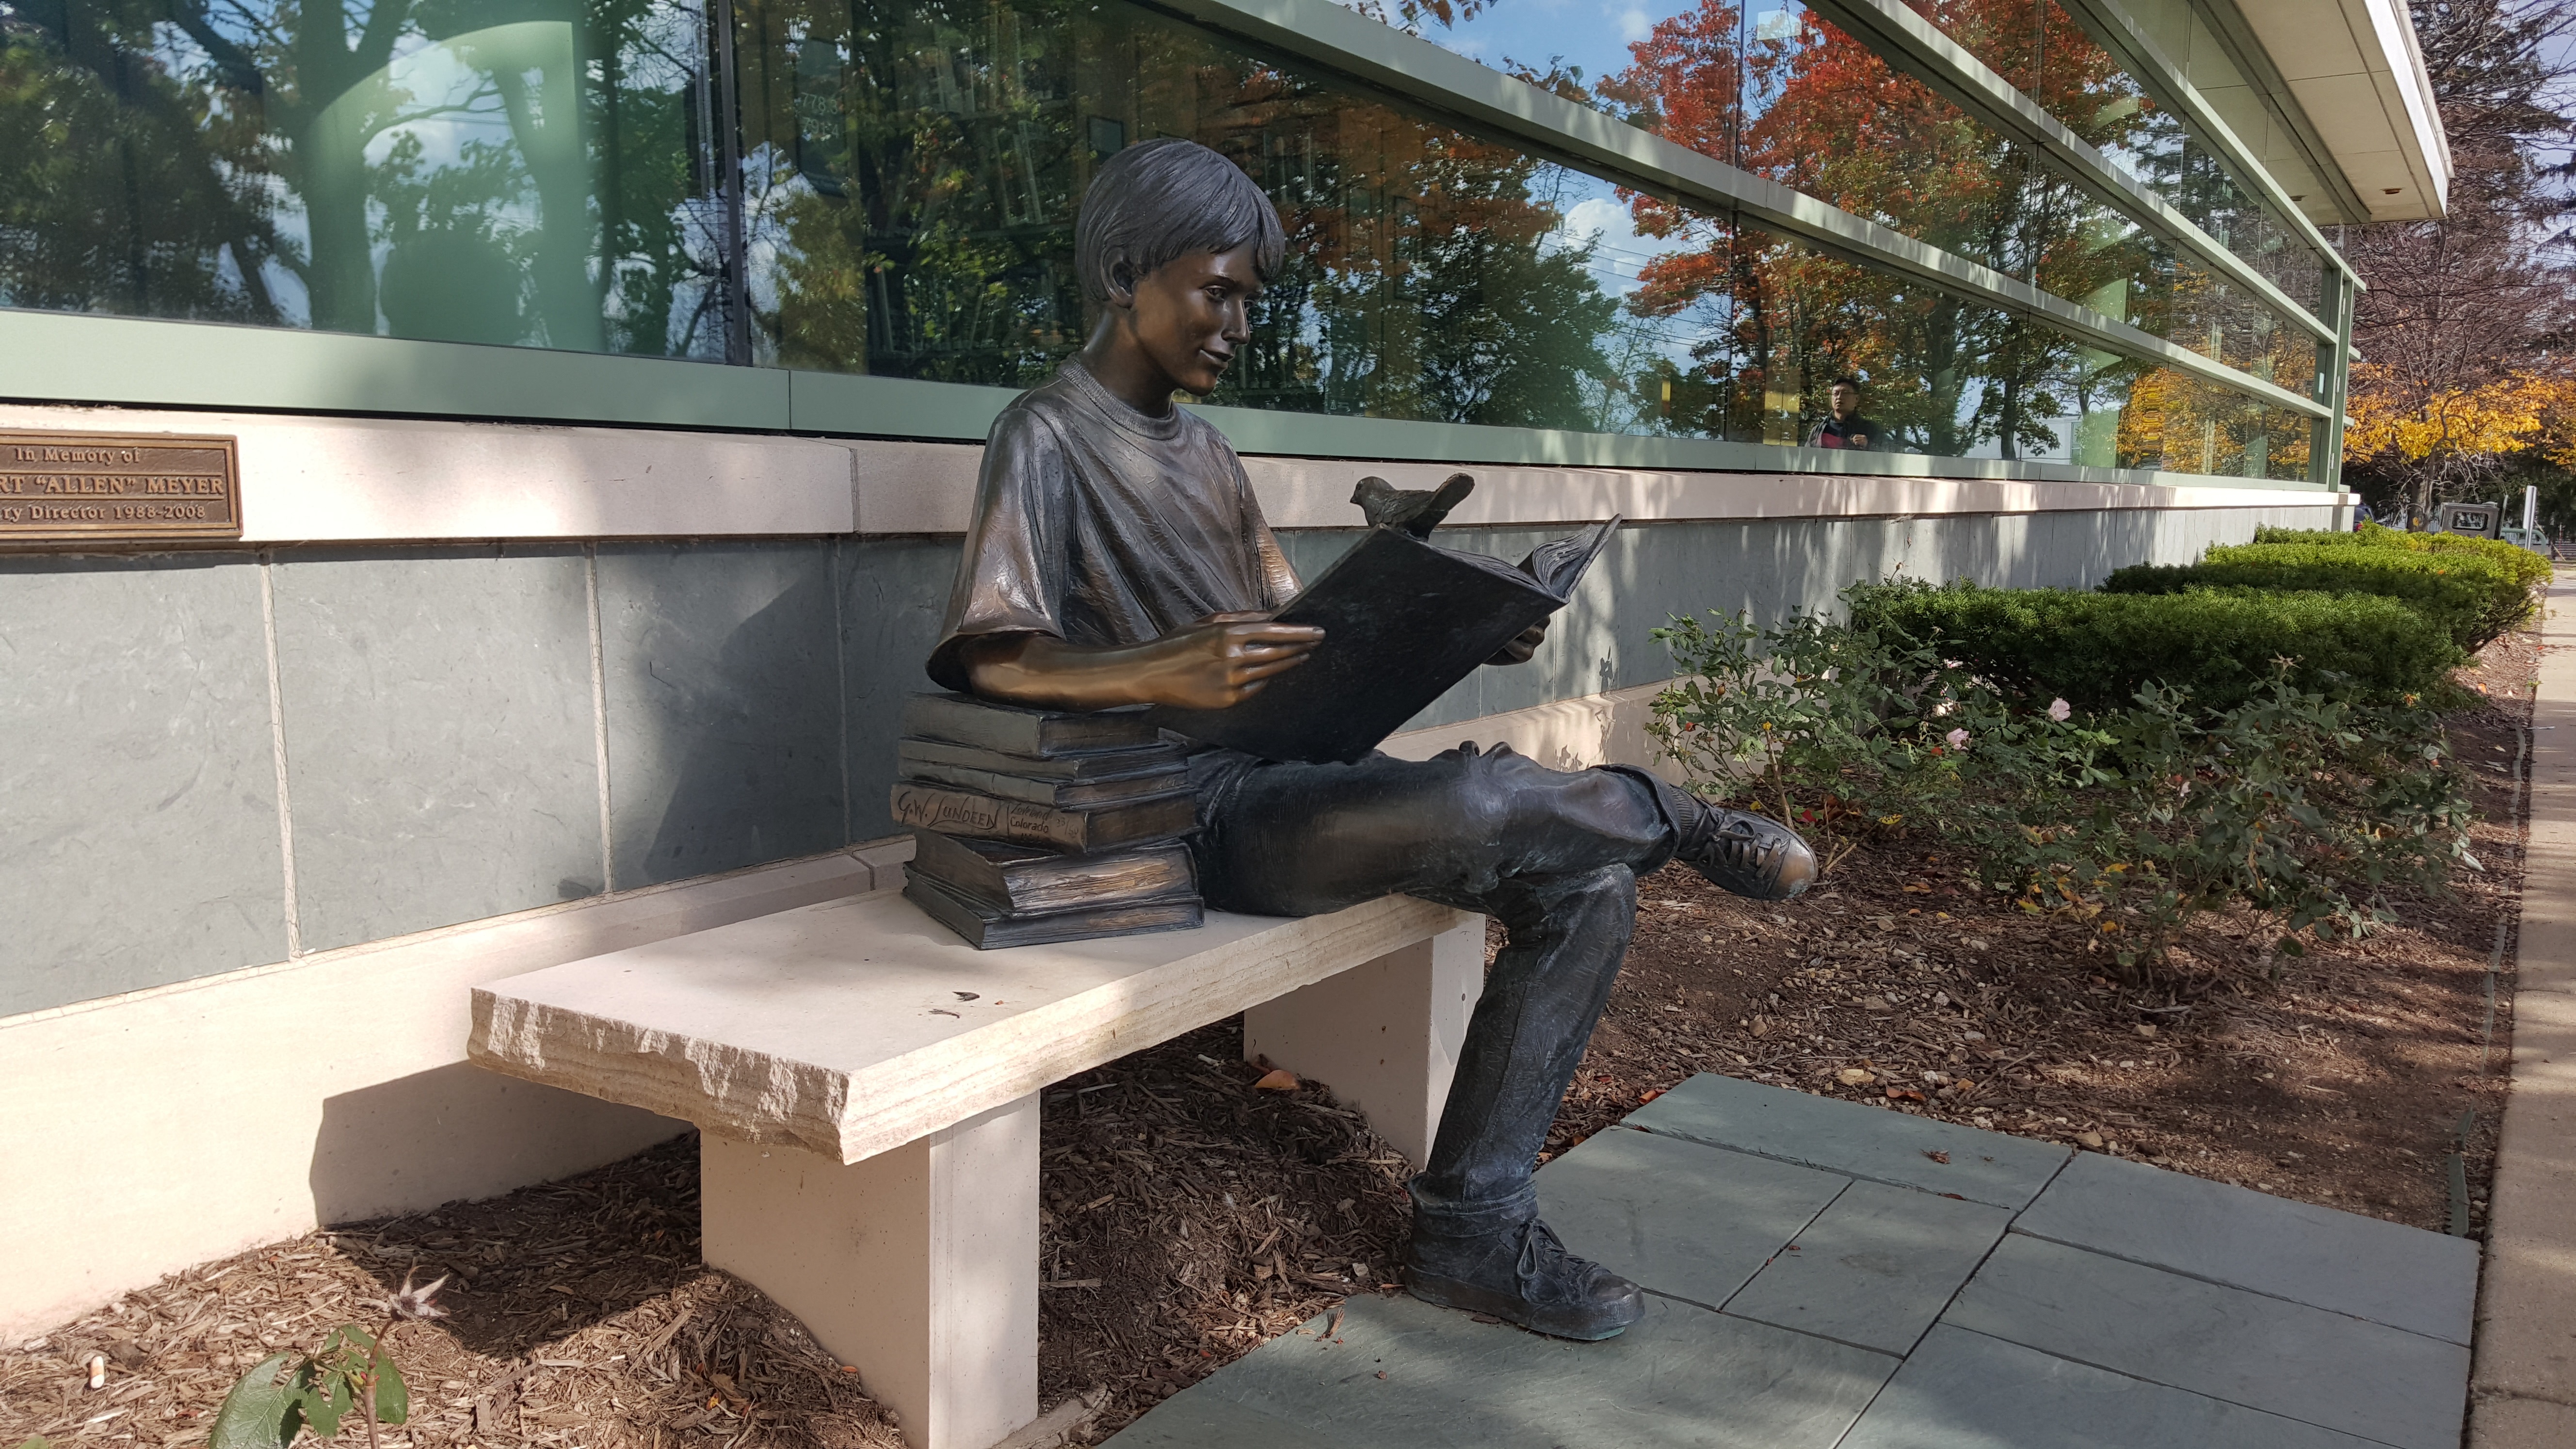
book, bench, boy, roof, reading, sculpture, library, outdoor structure, pam tkik